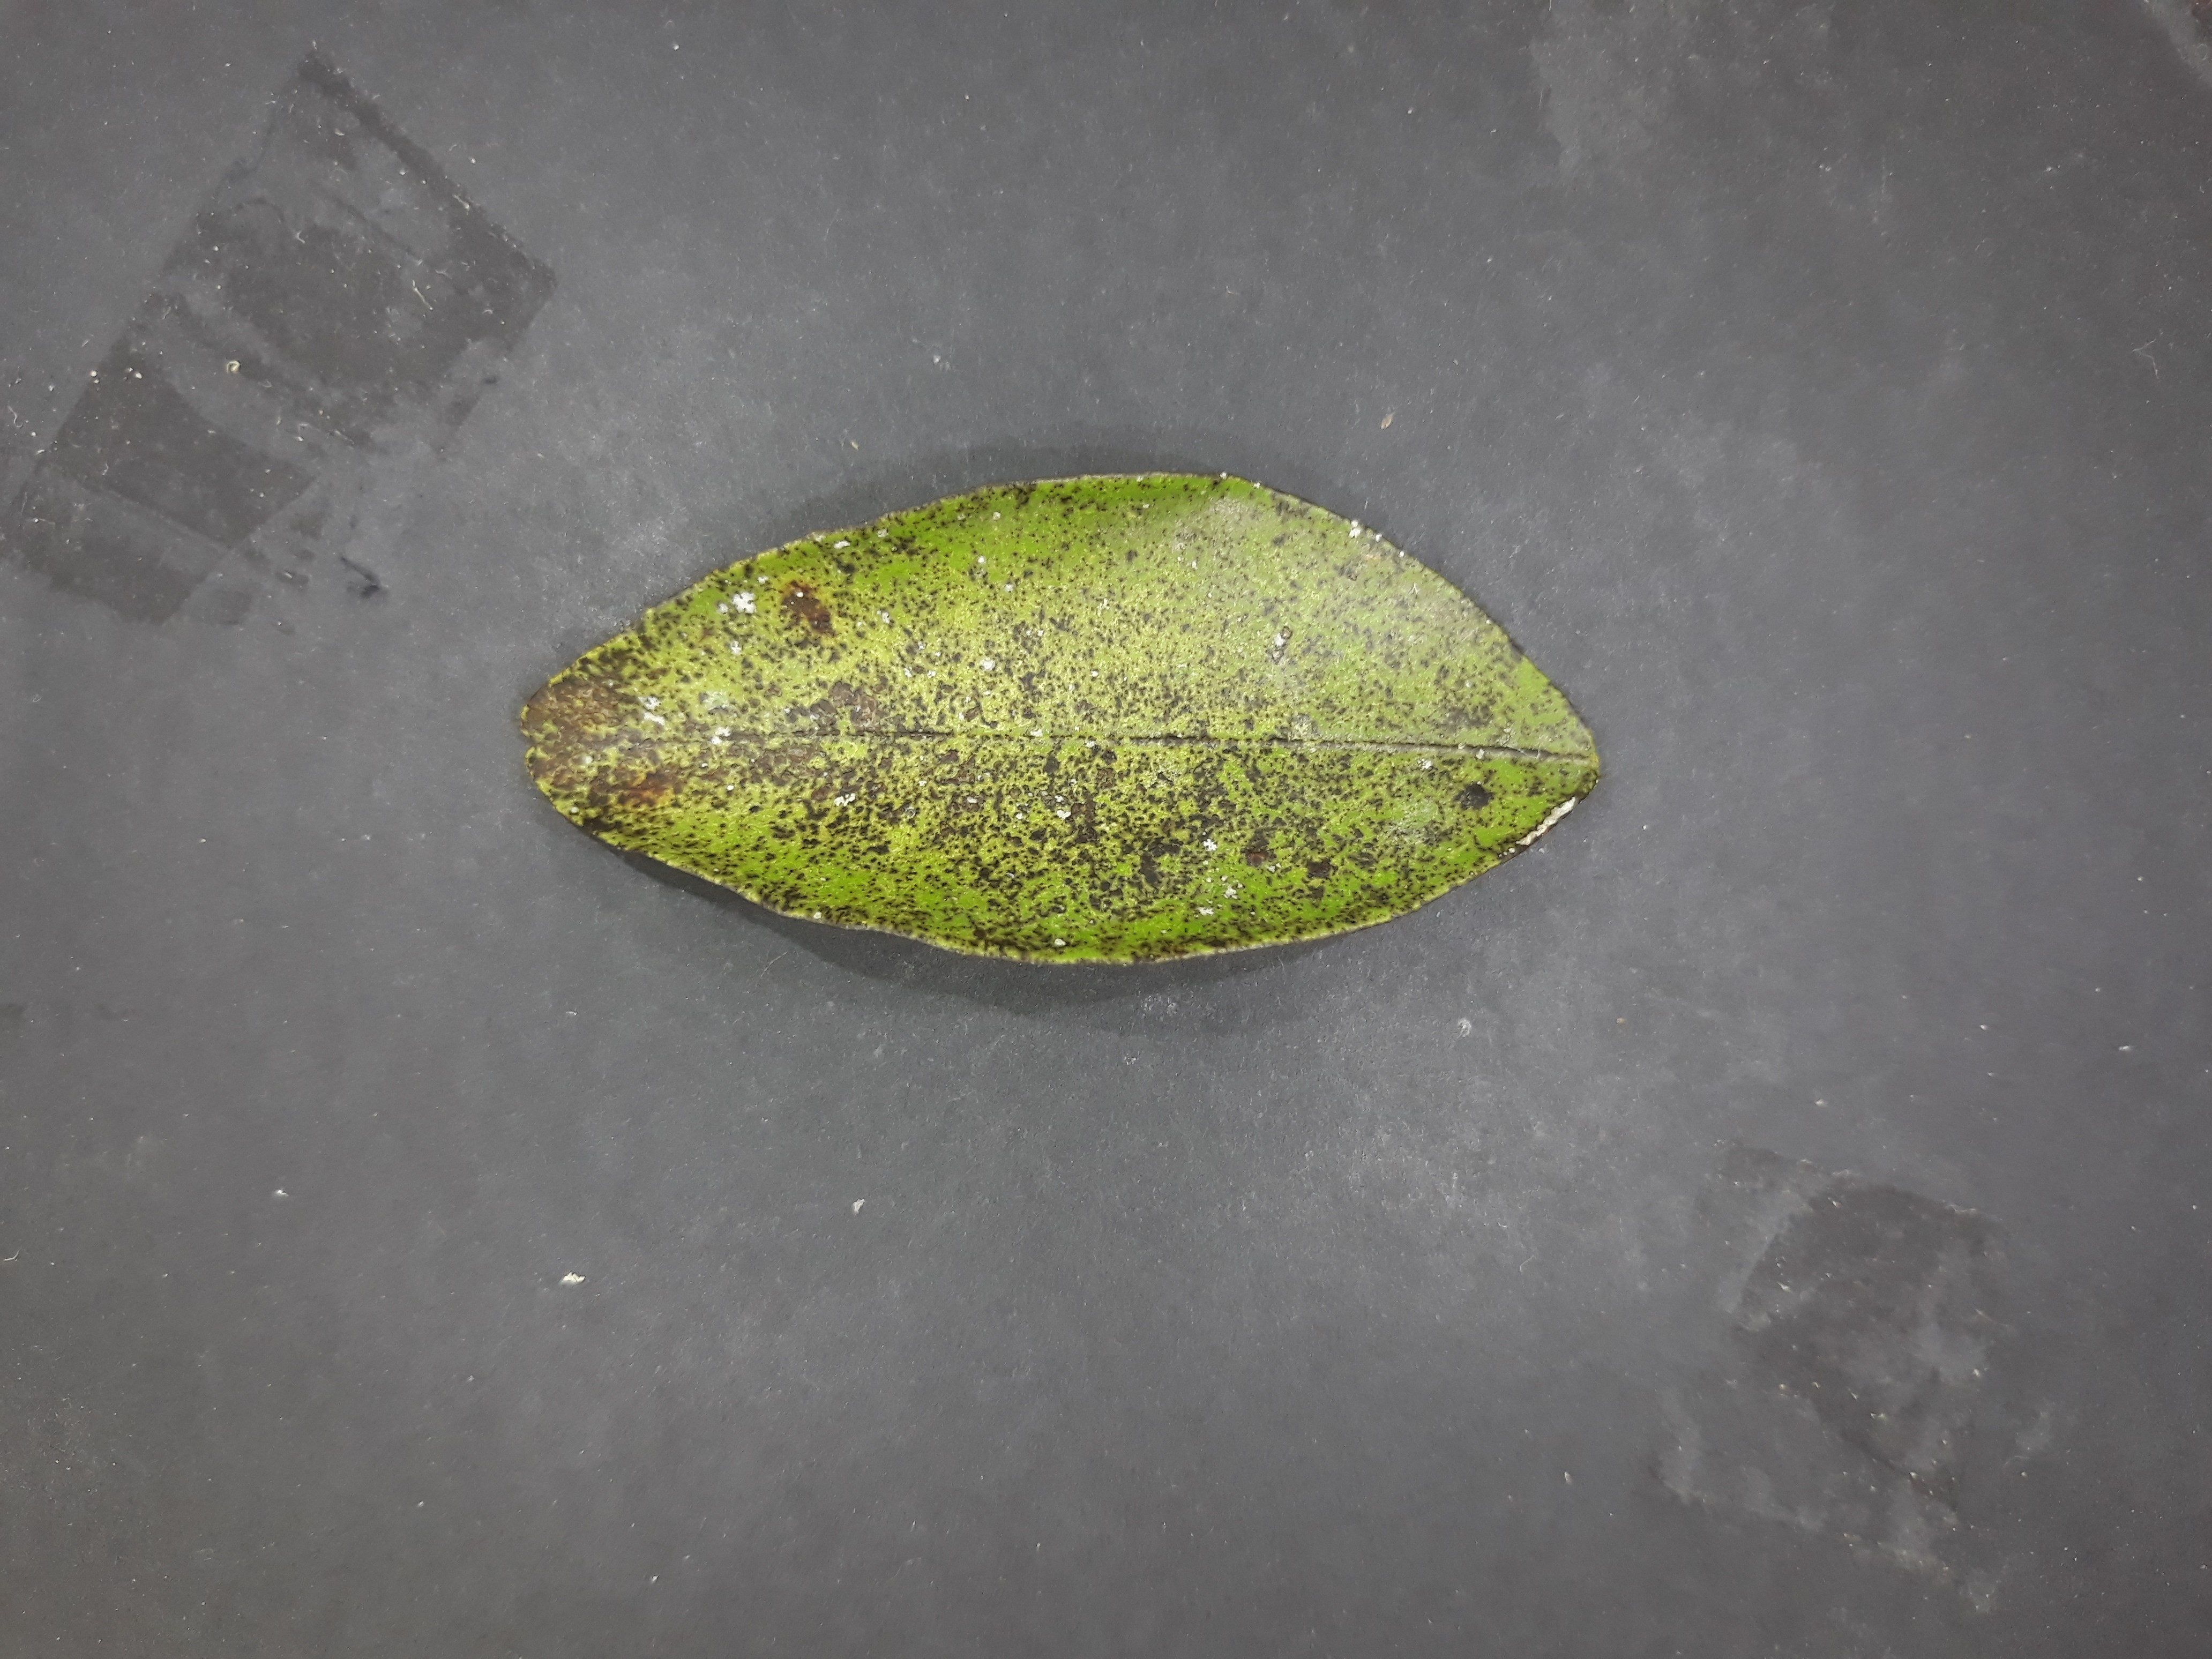
Label: Greasy_spot